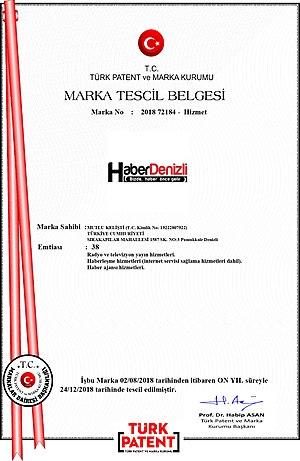
Haberdenizli.com est un site d'actualités d'actualités en turc créé en 2007